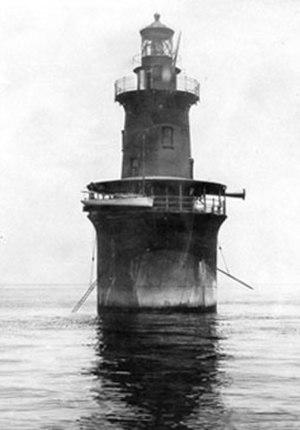
Le phare de Sabine Bank, est un phare à caisson situé au sud de l'embouchure du fleuve Sabine dans le Comté de Galveston au Texas. Il est toujours actif, bien que la tour d'origine ait été remplacée par une balise automatisée sur une tour à claire-voie.